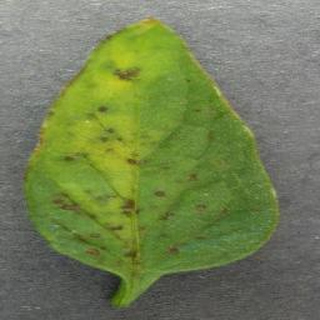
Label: tomato_yellow_leaf_curl_virus